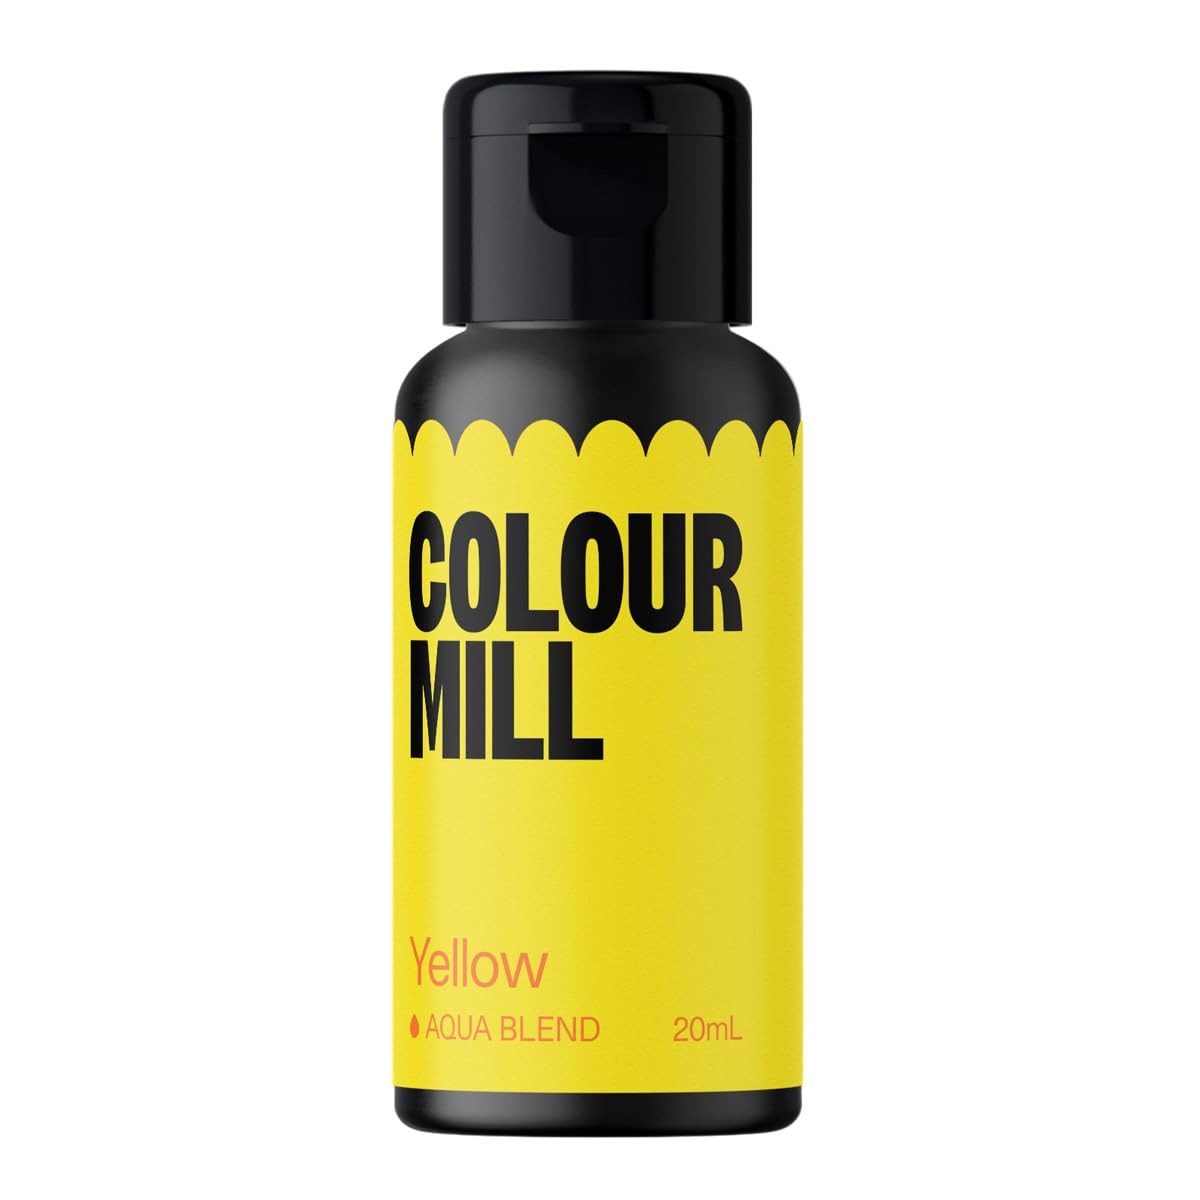
Item Name: Colour Mill Aqua Blend Water-Based Food Coloring, 20 Milliliters Yellow
Bullet Point 1: For food products incompatible with oil and fat
Bullet Point 2: Works with royal icing, macarons, jellies, fondant, meringue and beverages
Bullet Point 3: Vegan friendly
Bullet Point 4: Halal suitable
Bullet Point 5: Kosher certified
Bullet Point 6: No added sugar
Bullet Point 7: Free of common allergens
Product Description: <b>Colour Mill Yellow Aqua Blend</b><br><br>Original, bold and impossible to mimic, it's one of the three primary colors that can't be mixed. Yellow is a must-have in every baker's color collection.<br><br>With oil, royal icing can spoil and macaroons can crack, so Colour Mill’s unique Aqua Blend pigments are your best friend for turning oil-and-fat-incompatible products into bold and brilliant bakes.<br><br> Using more drops will increase the intensity of color. Using less will create softer hues. Build the color slowly as you mix your batter to achieve your desired hue.<br><br>Before getting started, use the bottle lid to pop a hole in the seal and give the bottle a good shake. Colour Mill’s pigments pack a punch so take it slow when coloring, starting with just a few drops and mixing as you go. Tip: If you have time and for the best results, let your mixture sit overnight.<li>Vegan friendly<li>Halal suitable<li>Certified kosher by Australia Kosher (symbol on bottle label)<li>Products, facility & packing lines all free of the 14 common allergens celery, cereals containing gluten, crustaceans, eggs, fish, lupin, milk, mollusks, mustard, nuts, peanuts, sesame seeds, sulphur dioxide and soya<br><br>Aqua Blend pigments cannot be used with oil- and fat-dispersible ingredients.<br><br>Store in a cool dry place away from sunlight.
Value: 0.68
Unit: Fl Oz

Price: 9.965